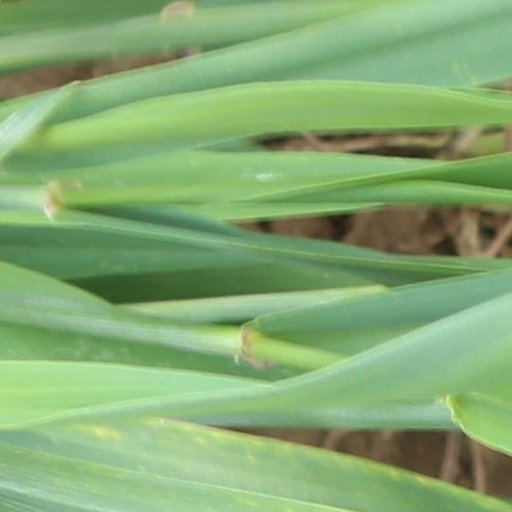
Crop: wheat